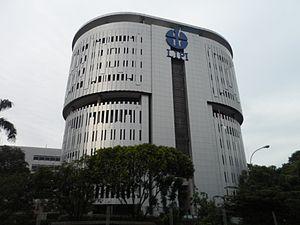
L'Institut indonésien des sciences est l'organisme public indonésien de recherche scientifique. Il comprend 45 centres de recherche, et il fait partie du ministère indonésien pour la recherche, la technologie et l'éducation supérieure.